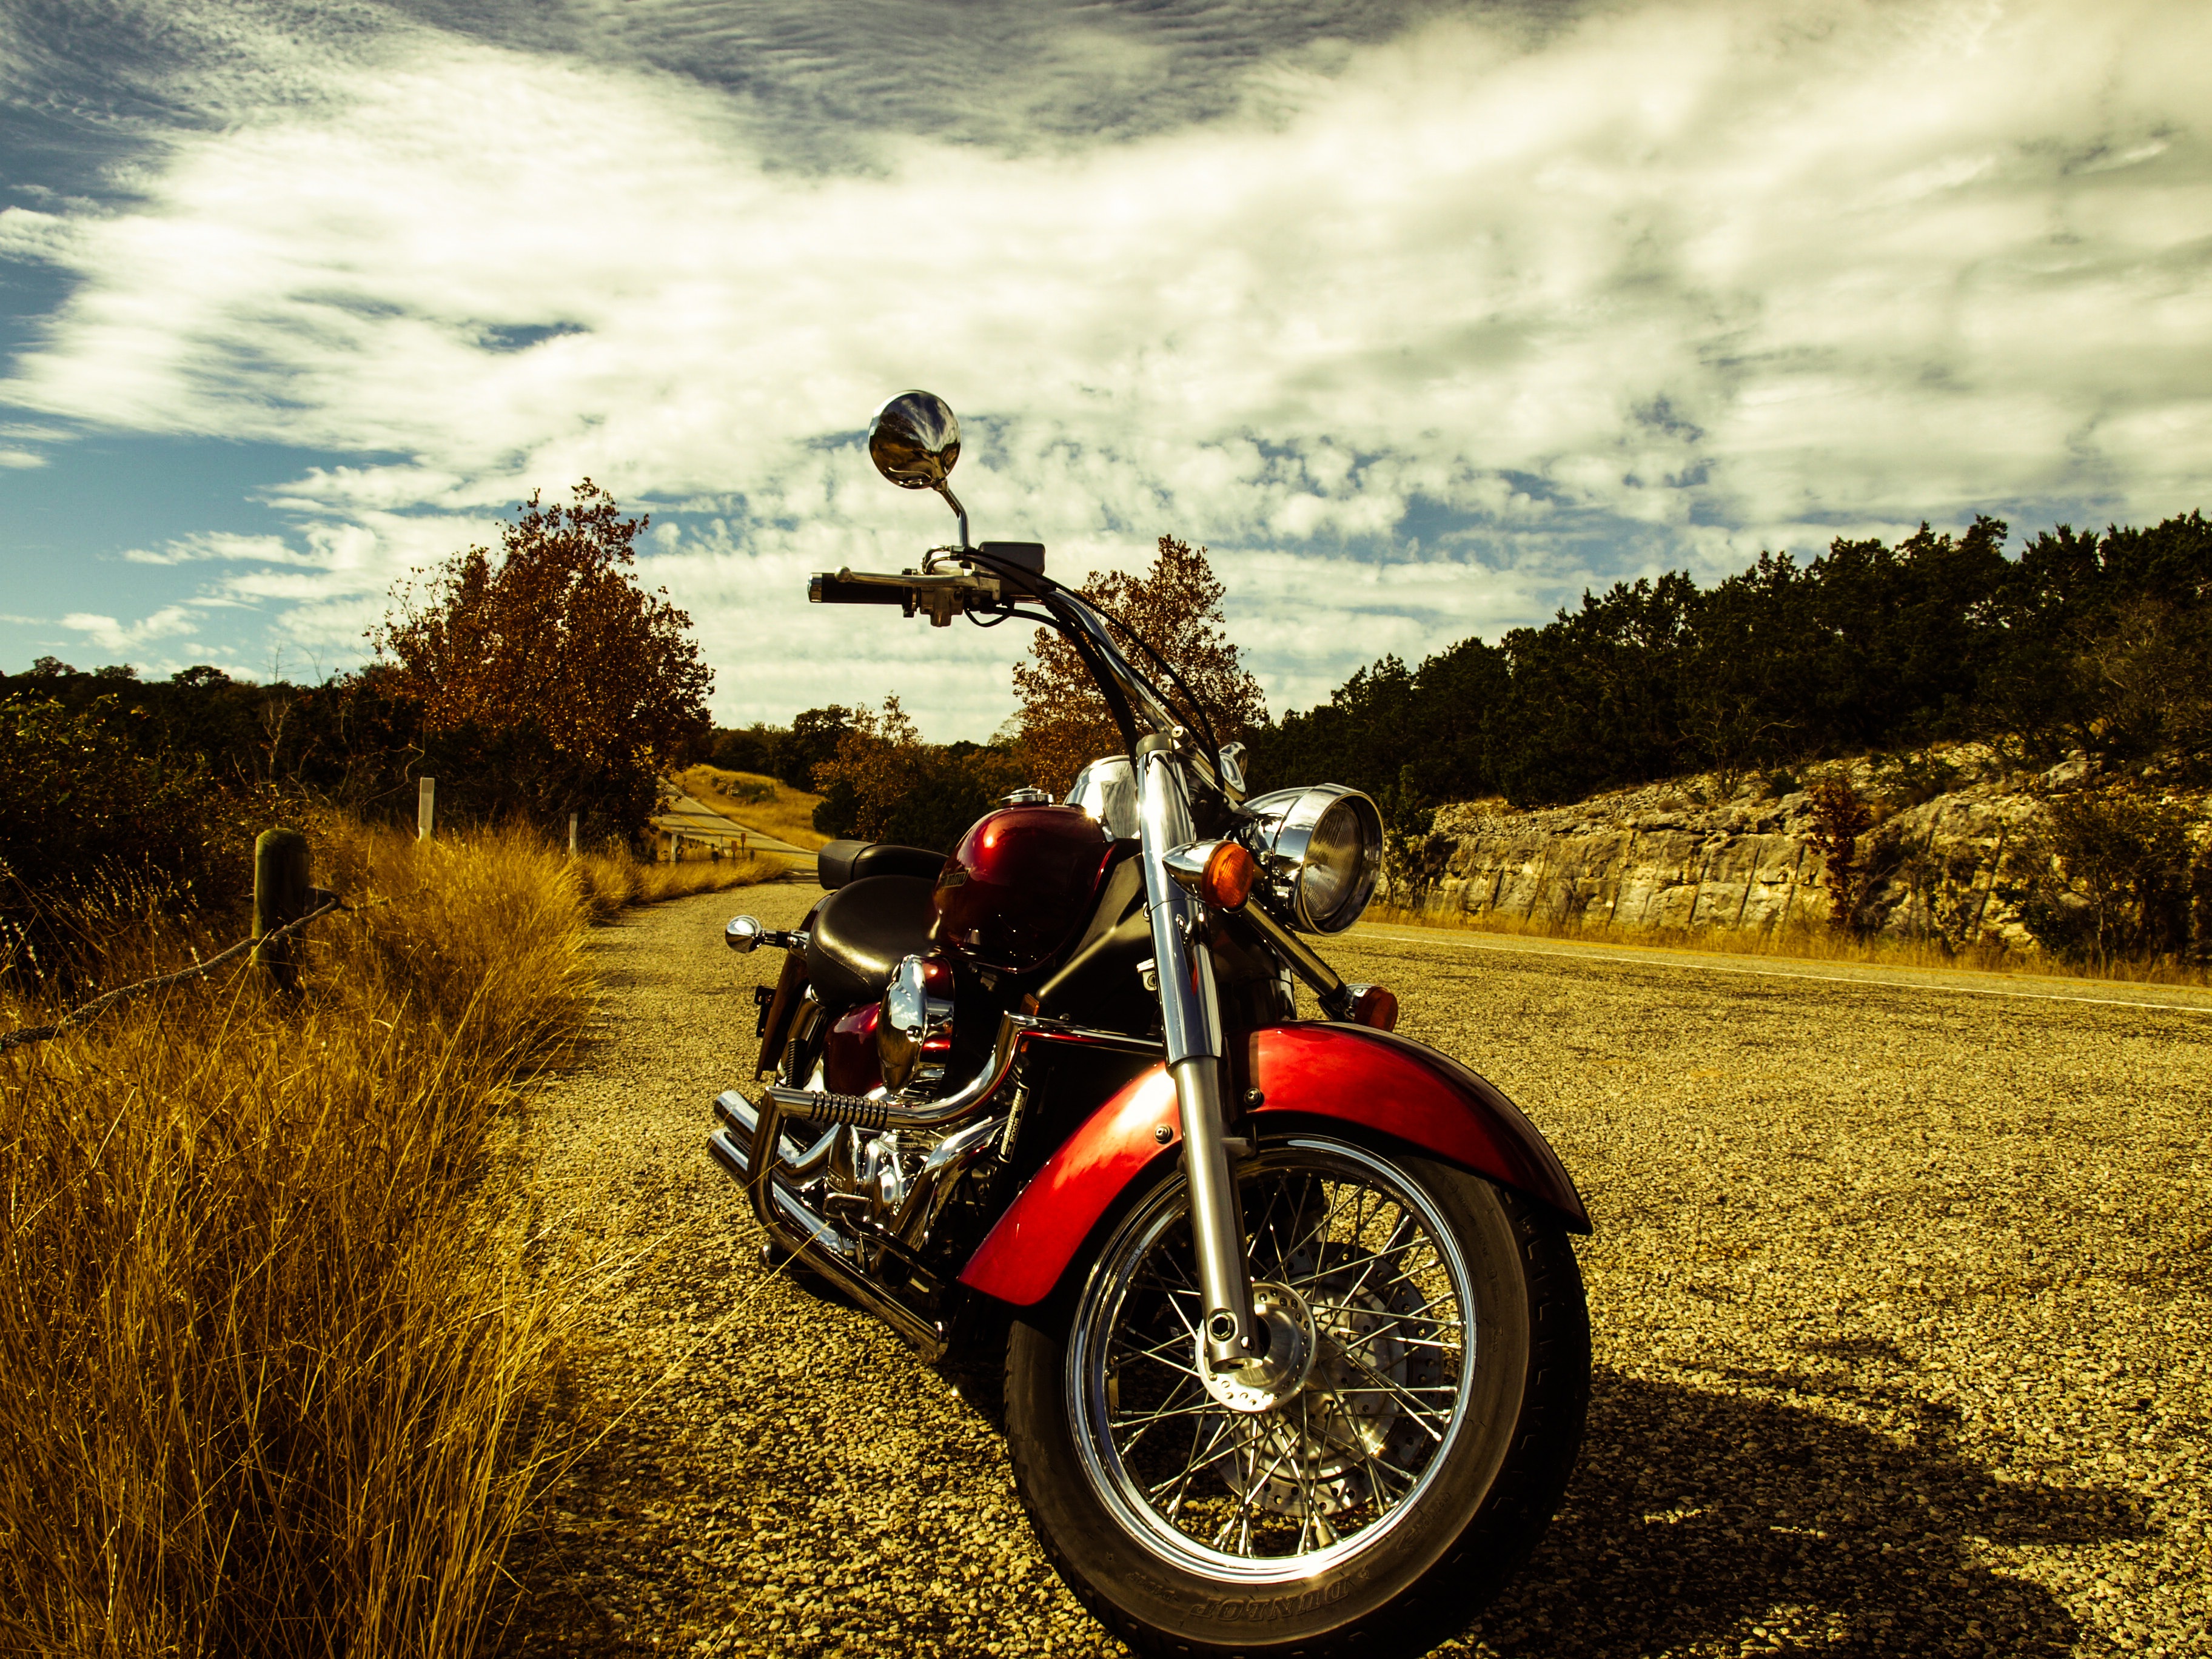
outdoor, road, car, wheel, adventure, bicycle, asphalt, travel, rider, vehicle, journey, motorcycle, freedom, motorbike, speed, biker, motorcycling, land vehicle, automobile make